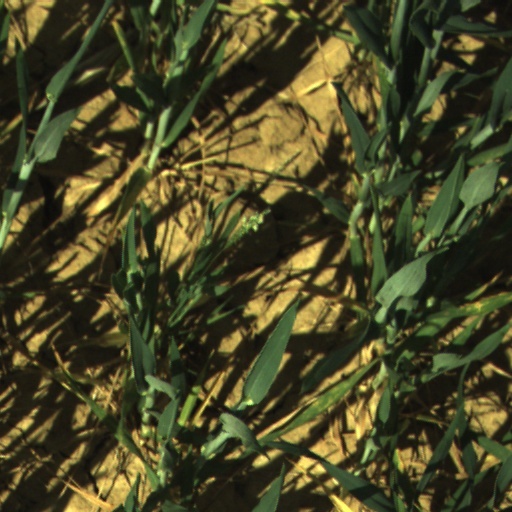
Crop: wheat